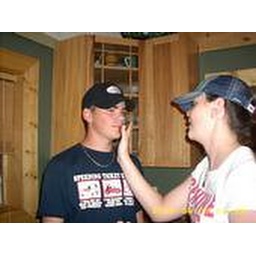
cake in Scotts face